Parker Bohn III

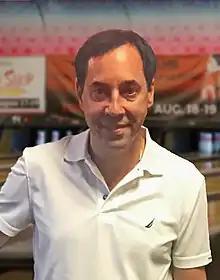
Bohn in 2018

Parker Morse Bohn III (born July 13, 1963) is a left-handed American professional ten-pin bowler. He has been a member of the Professional Bowlers Association (PBA) since 1984, and is a member of the PBA and USBC Halls of Fame. Bohn is one of only eight players in PBA history to accumulate at least 30 career PBA Tour titles, currently ranking fifth all-time with 35 (including three majors). He has 11 more titles (two majors) on the PBA50 Tour (formerly PBA Senior Tour). He is a two-time PBA Player of the Year (1999, 2001–02) and has won a PBA50 Player of the Year award (2022). Bohn has also earned 1 PBA60 Tour title, 22 PBA Regional Tour titles, 17 PBA50 Regional titles, and two European Bowling Tour (EBT) titles.